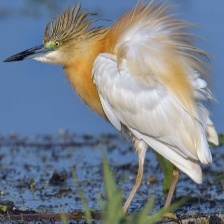
Species: SQUACCO HERON
Scientific name: ARDEOLA RALLOIDES
ImageNet parent category: little_blue_heron